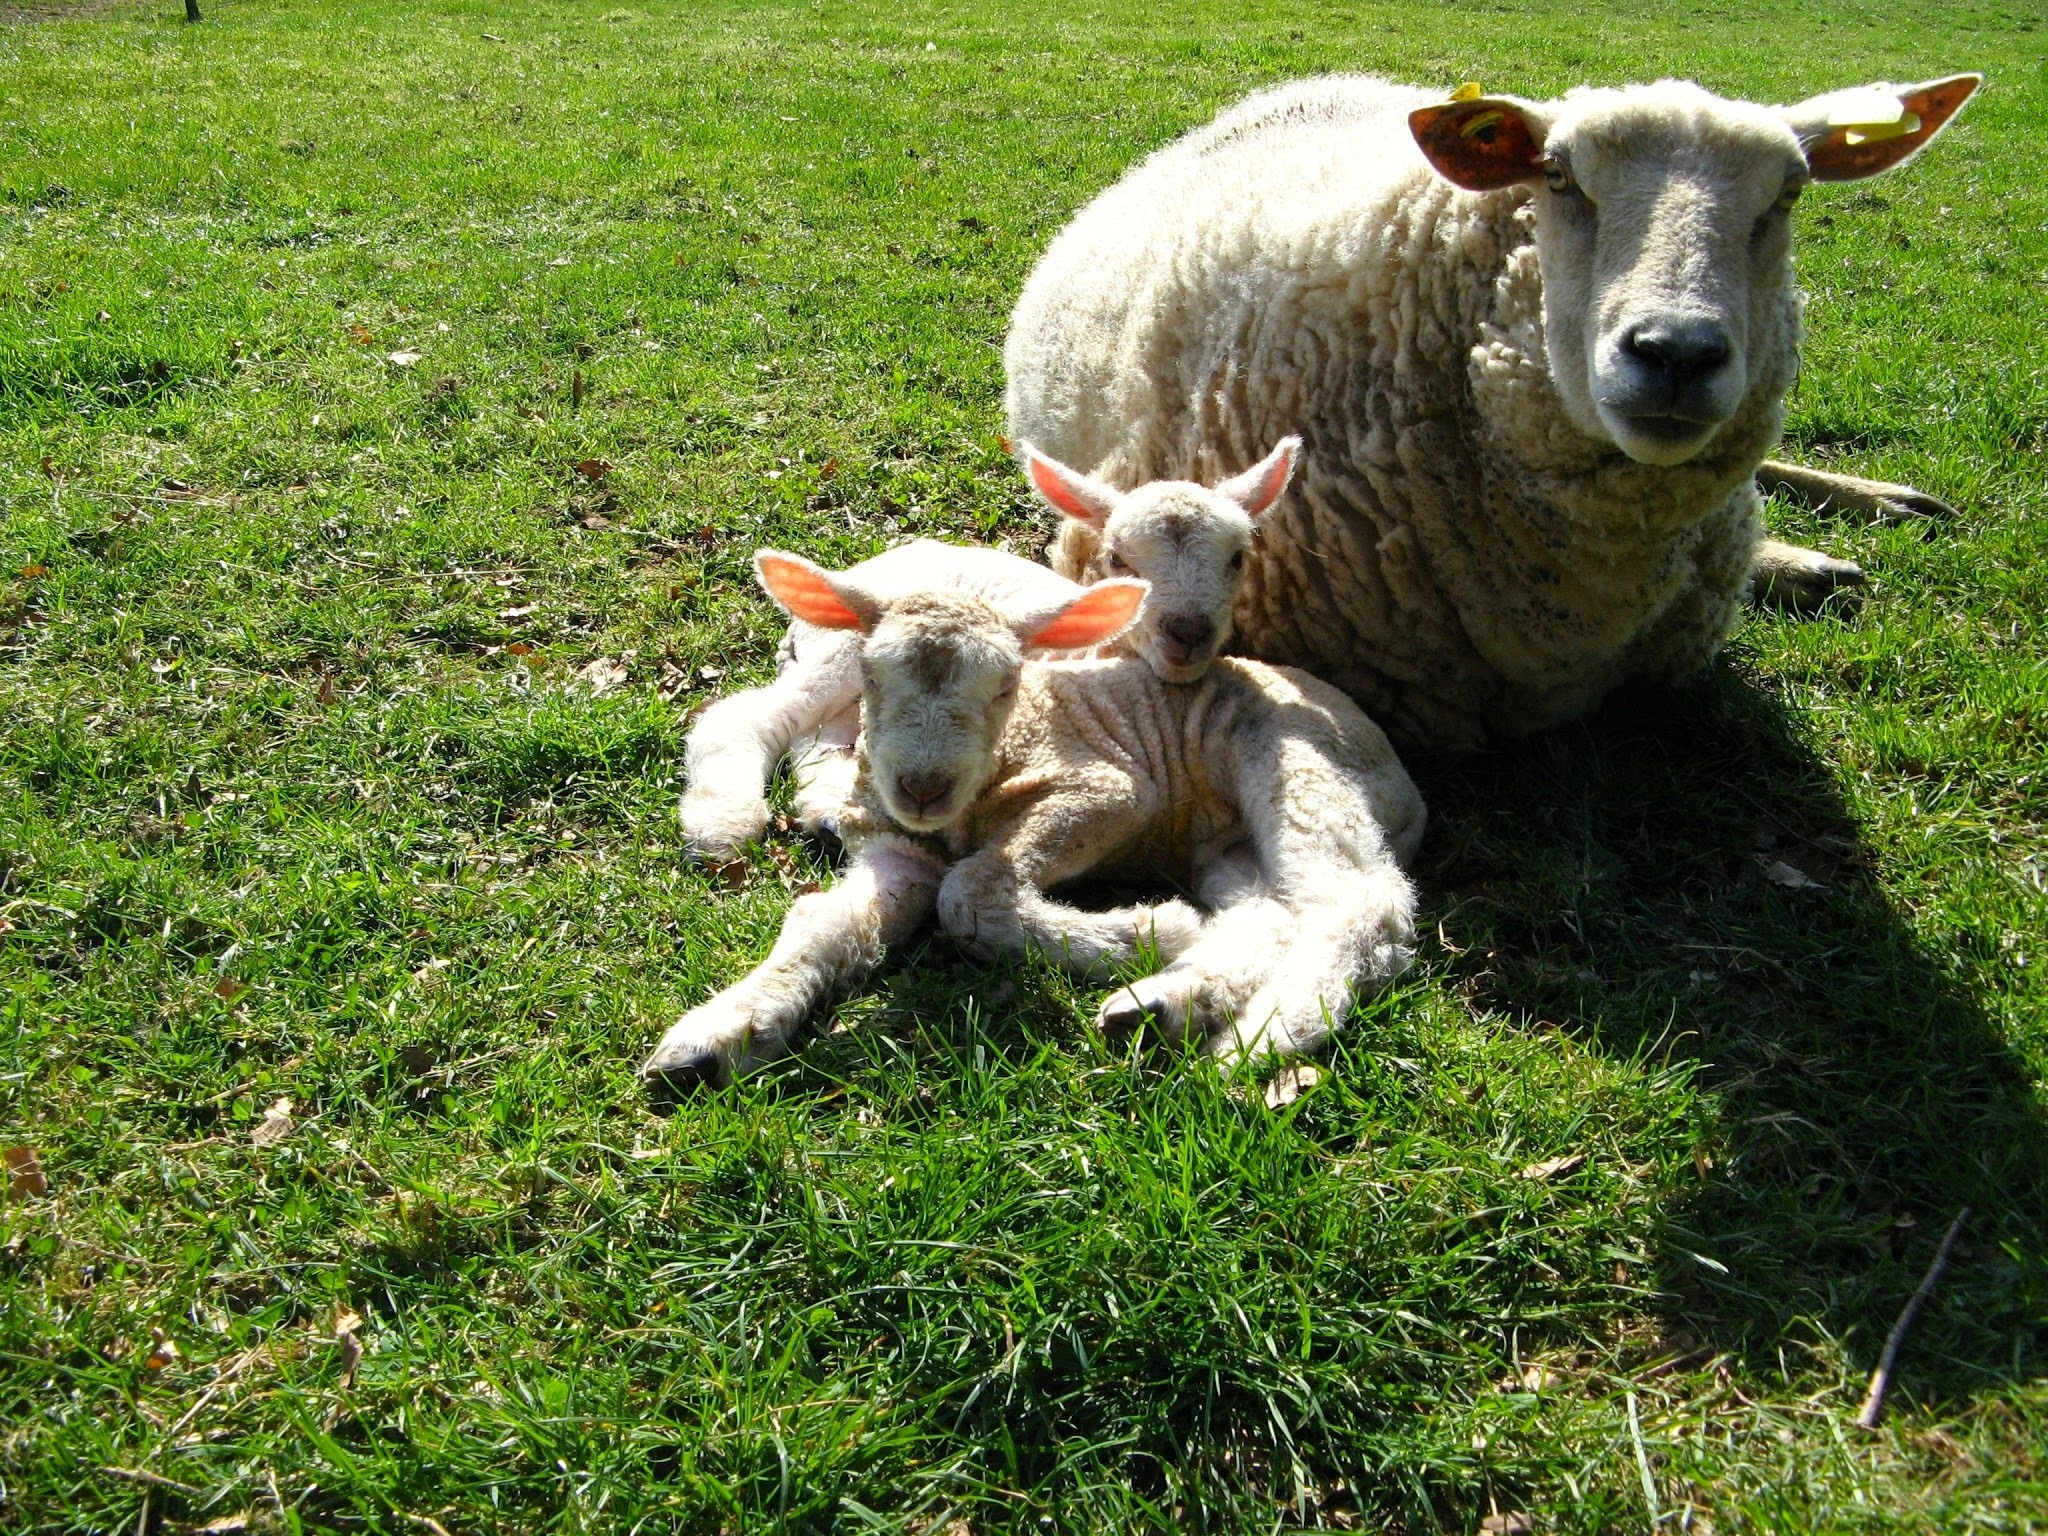
grass, meadow, goat, pasture, sheep, mammal, fauna, goats, vertebrate, sheeps, lambs